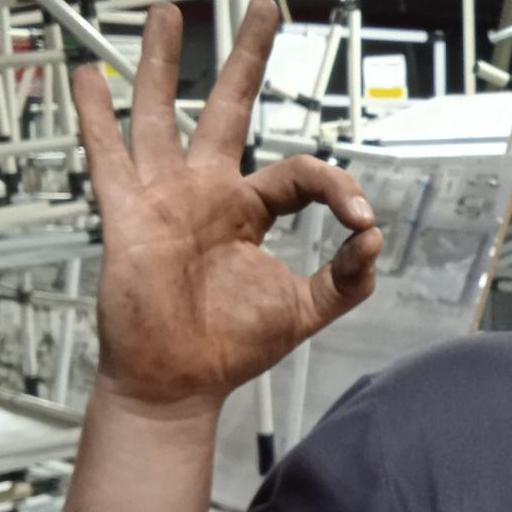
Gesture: ok